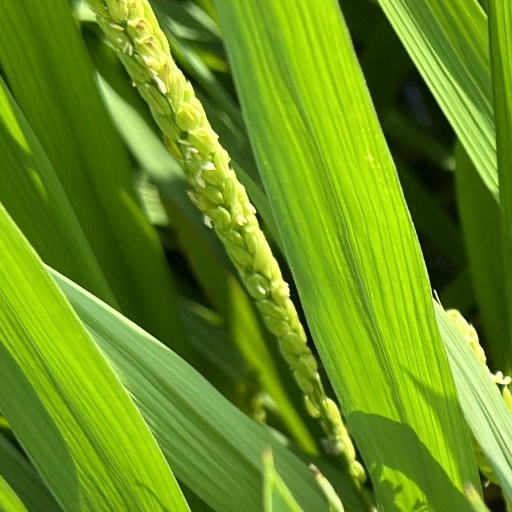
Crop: rice